Primary energy

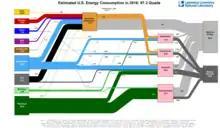
Sankey diagram for the United States 2016 shows that 66.4% of primary energy ends up as waste heat

Where primary energy is used to describe fossil fuels, the embodied energy of the fuel is available as thermal energy and around two thirds is typically lost in conversion to electrical or mechanical energy. There are very much less significant conversion losses when hydroelectricity, wind and solar power produce electricity, but today's UN conventions on energy statistics counts the electricity made from hydroelectricity, wind and solar as the primary energy itself for these sources. One consequence of employing primary energy as an energy metric is that the contribution of hydro, wind and solar energy is under reported compared to fossil energy sources, and there is hence an international debate on how to count energy from non-thermal renewables, with many estimates having them undercounted by a factor of about three. The false notion that all primary energy from thermal fossil fuel sources has to be replaced by an equivalent amount of non-thermal renewables (which is not necessary as conversion losses do not need to be replaced) has been termed the "primary energy fallacy".